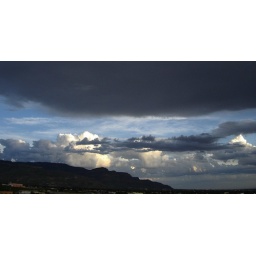
clouds over sleeping lady